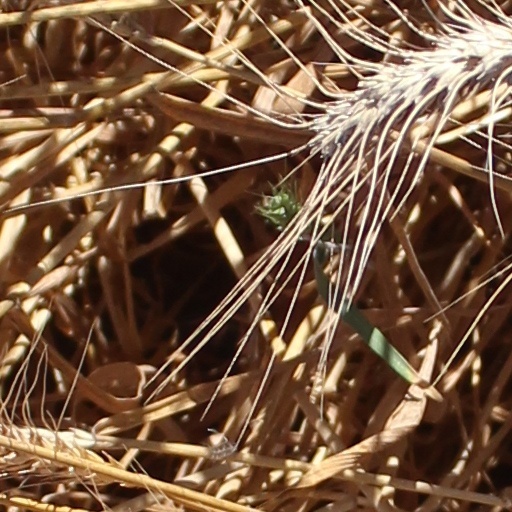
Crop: wheat